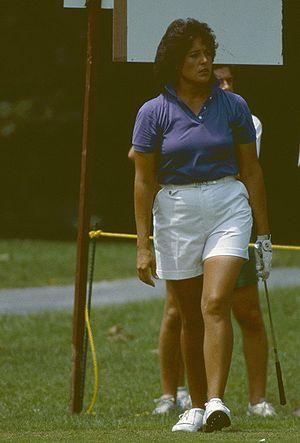
Nancy Lopez, née le 6 janvier 1957 à Torrance en Californie, est une golfeuse américaine. Elle est devenue membre de la LPGA Tour en 1977, circuit sur lequel elle a remporté 48 victoires dont à trois reprises le championnat LPGA. Elle est également membre du World Golf Hall of Fame.